Ore Mountains

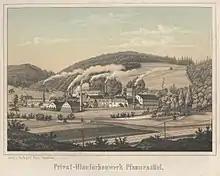
The first large paintmill in Saxony was founded in 1635 in Niederpfannenstiel, from which a blue paintworks later evolved.

After the discovery of the cobalt blue pigments the mining industry experienced a revival. Cobalt was extracted especially in Schneeberg, and processed in the state paintworks to produce cobalt blue paints and dyes. They succeeded in keeping the method of production secret for a long time, so that for about 100 years the blue colour works had a worldwide monopoly. From about 1820 in Johanngeorgenstadt, uranium was also extracted and was then used to colour glass, amongst other things. Even richer deposits of uranium ore were found in St. Joachimsthal. St. Andrew's White Earth Mine ("Weißerdenzeche St. Andreas") at Aue supplied kaolin to the Meissen Porcelain Factory in Meissen for nearly 150 years. Its export from the state, however, was prohibited by the Prince-electors under threat of severe punishment or even death.